Ron Bruder

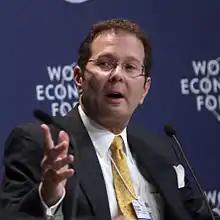
Bruder at the World Economic Forum Annual Meeting of the New Champions in 2012

Ron Bruder is an American entrepreneur and advocate for increased youth employment opportunities in the Middle East and North Africa. He is the founder of Education for Employment (EFE), a network of affiliated locally-run nonprofits which create public-private partnerships with employers to train youth in technical and soft skills and place them in jobs. The network has local affiliates in Jordan, Palestine, Yemen, Egypt, Morocco, Algeria, United Arab Emirates, Saudi Arabia and Tunisia and capacity-building support organizations in the United States and Spain. EFE has supported over 155,000 youth (59% women) to enter the world of work. In 2011 Bruder was named on the "TIME 100" list of the 100 most influential people in the world. He lives in Westchester County, New York.